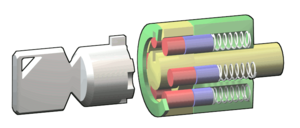
Une serrure tubulaire est un type de serrure à goupilles, dans laquelle les goupilles sont disposées de façon circulaire par rapport au cylindre. On la rencontre moins fréquemment que la serrure cylindrique. Ce type de serrure se rapproche également fortement de celui d'une serrure à pompe.